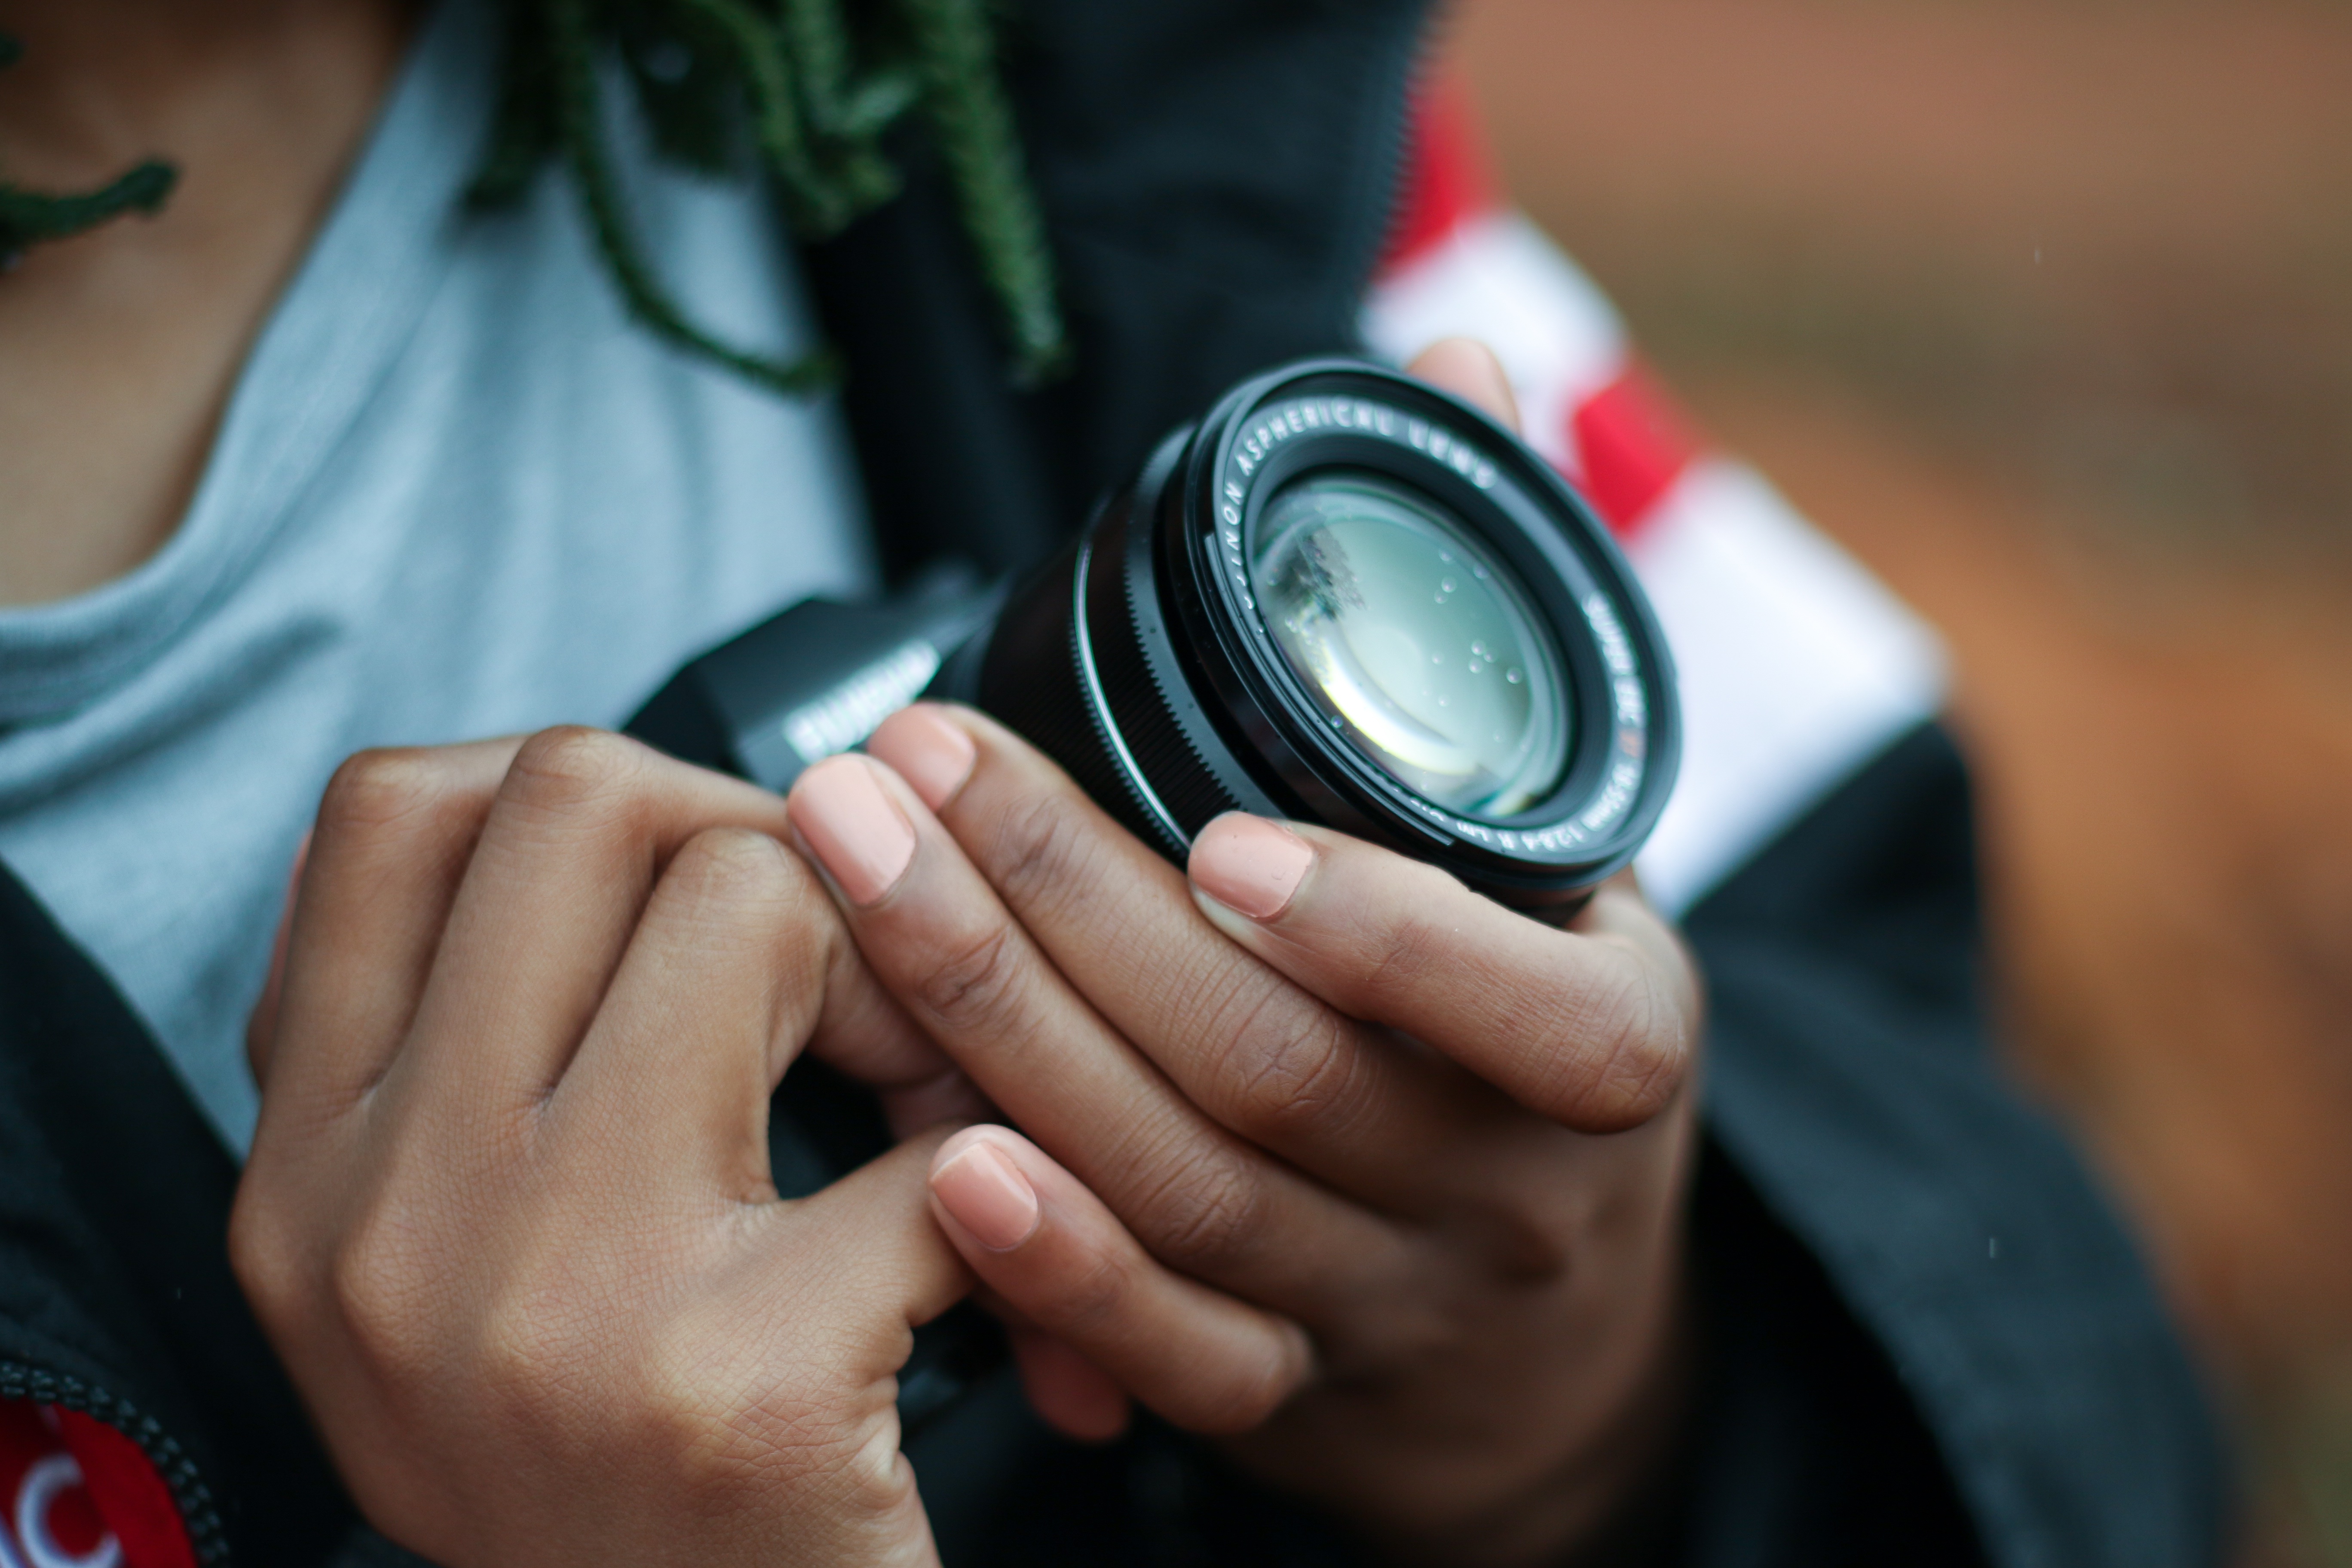
hand, photography, color, blue, close up, reflex camera, eye, glasses, photograph, single lens reflex camera, cameras optics